Chuba Akpom

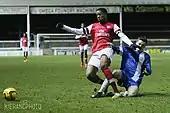
Chuba in action for Arsenal

Akpom joined Arsenal at the age of six. He made his debut for the Arsenal U18 side at the age of 15, and signed his first professional contract with Arsenal on 10 October 2012, a day after turning 17. In December 2012, Akpom received his first call into the Arsenal senior squad, when he was an unused substitute for a 2–1 Champions League defeat to Olympiakos. He made 20 U21 Premier League appearances during the 2012–13 season and scored 13 goals, including 10 goals in 10 games in the Elite Group stage. In the lead-up to the 2013–14 season, Akpom was selected for Arsenal's pre-season tour of Asia and scored once in a 7–0 win against an Indonesia Dream Team, two more in a 7–1 win against Vietnam and another in Arsenal's final game of the tour against Urawa Red Diamonds. Akpom made his competitive debut in a 3–1 Premier League win over Sunderland on 14 September 2013. He came on in the third minute of injury time as a substitute for the injured Olivier Giroud. Akpom's second Arsenal appearance came in a League Cup third round tie away to West Bromwich Albion on 25 September. He replaced goalscorer Thomas Eisfeld after 82 minutes and with the scores at 1–1 at full-time, the game entered extra time. Akpom played the full scoreless extra time period and scored Arsenal's third penalty in the ensuing shootout, helping Arsenal to a win. He scored three goals in four UEFA Youth League appearances towards the end of 2013. Akpom scored a hattrick in a 6–1 FA Youth Cup fourth round demolition of Peterborough United on 6 January 2014.